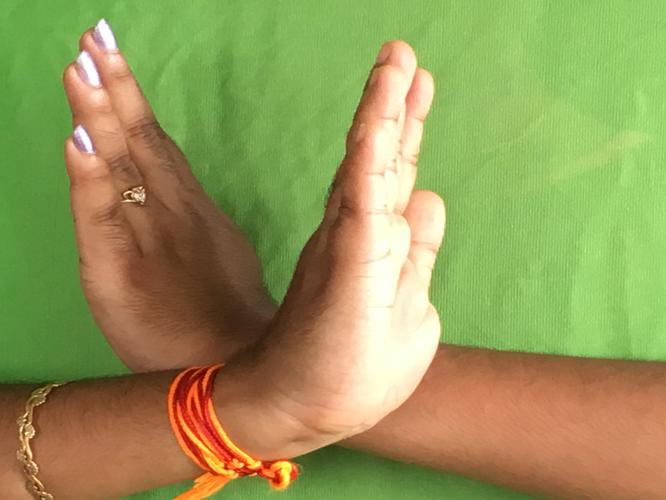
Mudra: Swastikam
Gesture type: double_hand